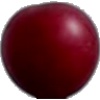
Label: Cherry Wax Red 1